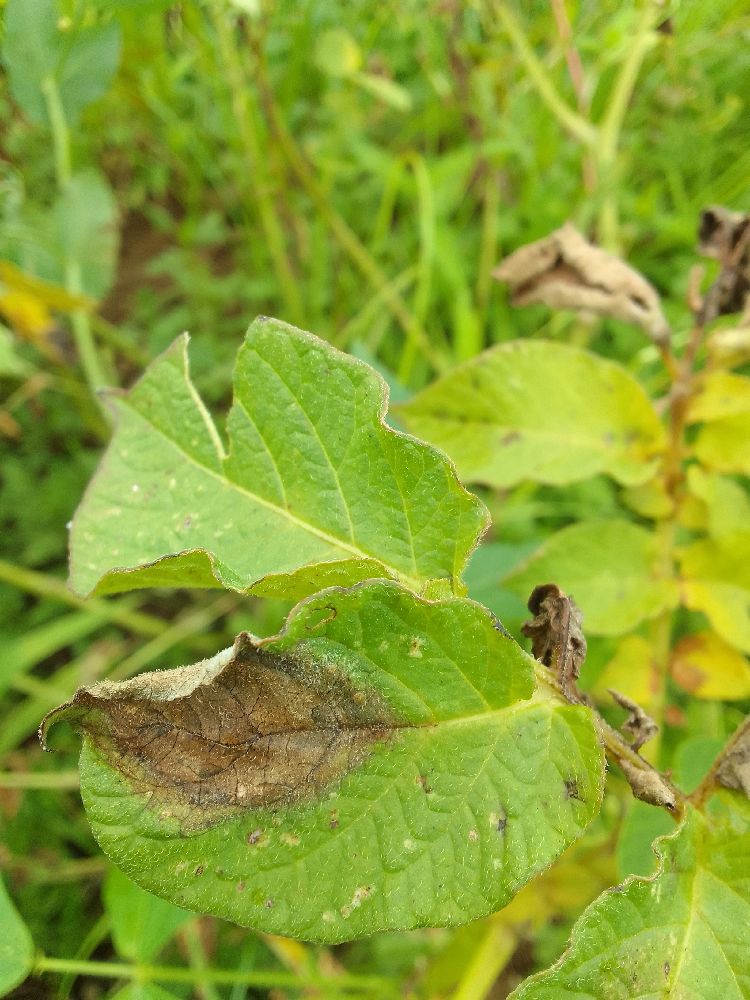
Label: Late blight